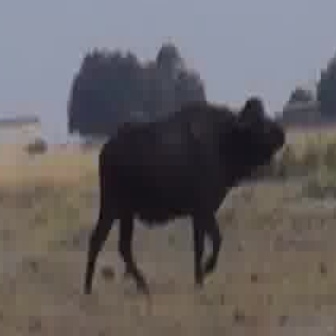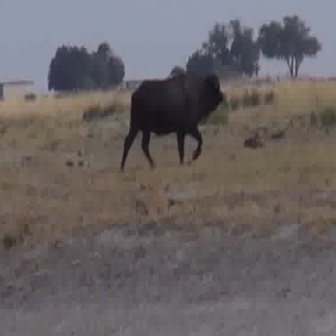
  Please identify the target specified by the bounding box [81,94,285,299] in the first image and locate it in the second image. Return the coordinates in [x_min,y_min,x_max,y_max] format.
Answer: [117,68,223,175]